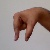
The image shows a hand gesture representing the letter 'Q' in Indian Sign Language.